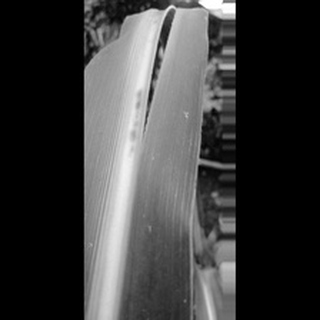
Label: sugarcane_red_rot